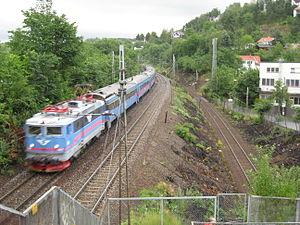
La ligne Loenga-Alnabru est une ligne ferroviaire de 7.3 km située dans la commune d'Oslo. Cette ligne est exclusivement réservée au transport de fret. Elle permet de relier les lignes Hovedbanen et Østfold sans passer par la gare centrale d'Oslo.